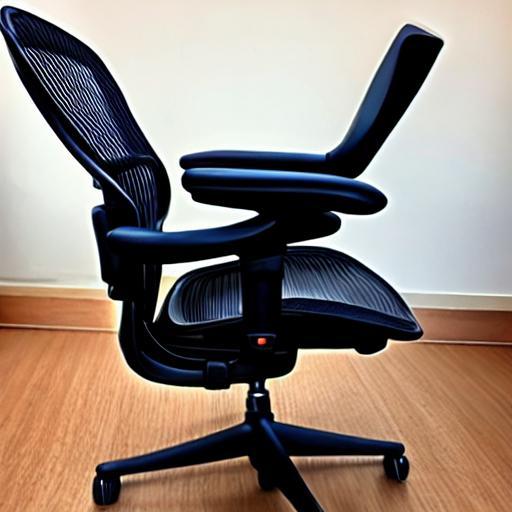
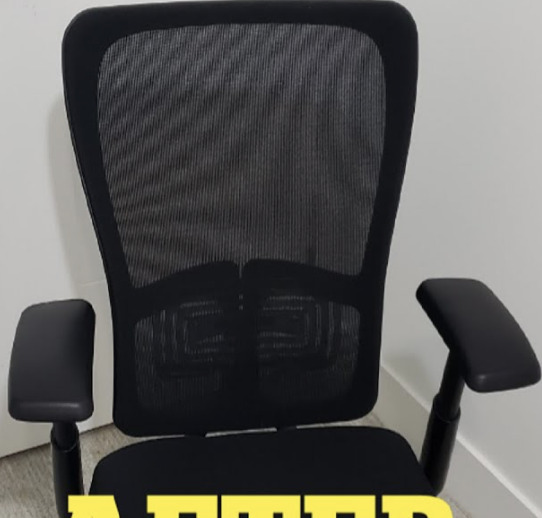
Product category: items_chair
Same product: no